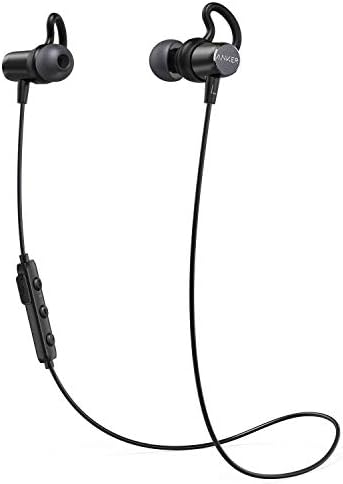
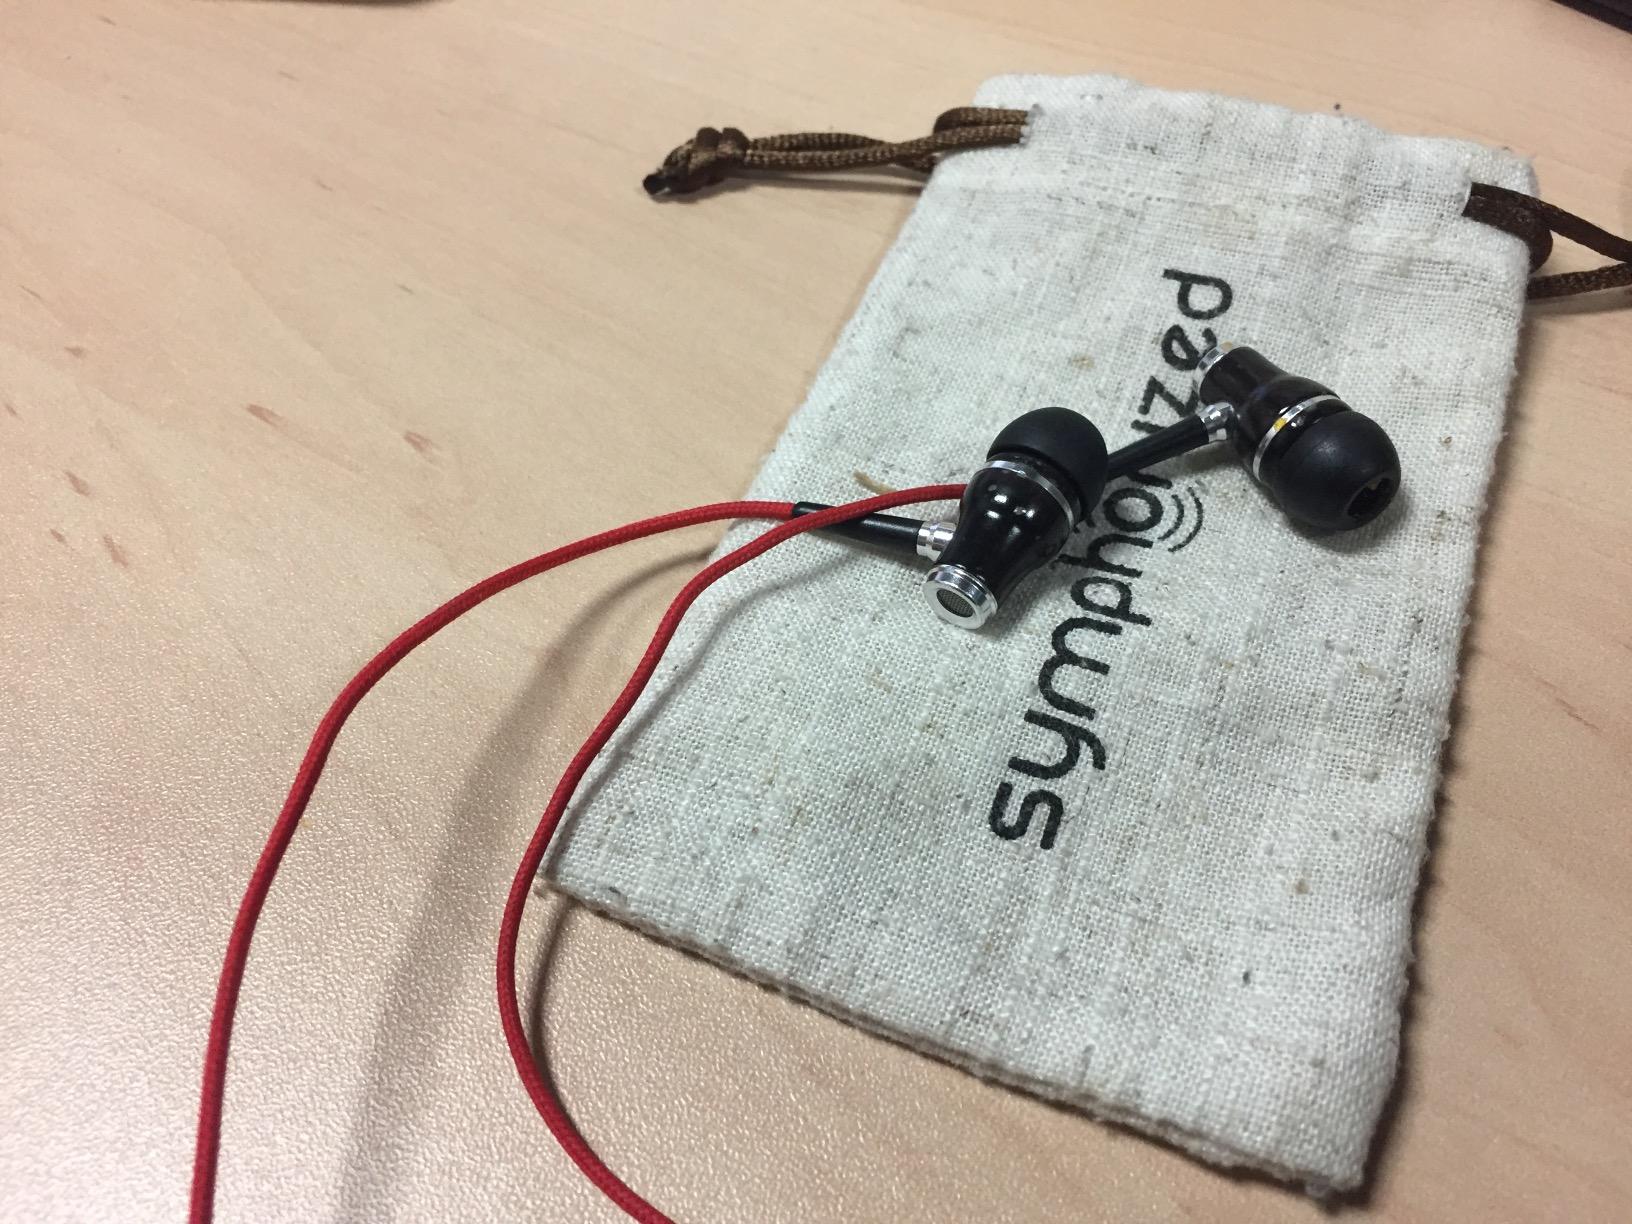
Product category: headphones
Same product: no